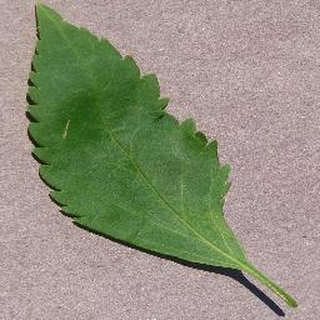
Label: healthy_cherry